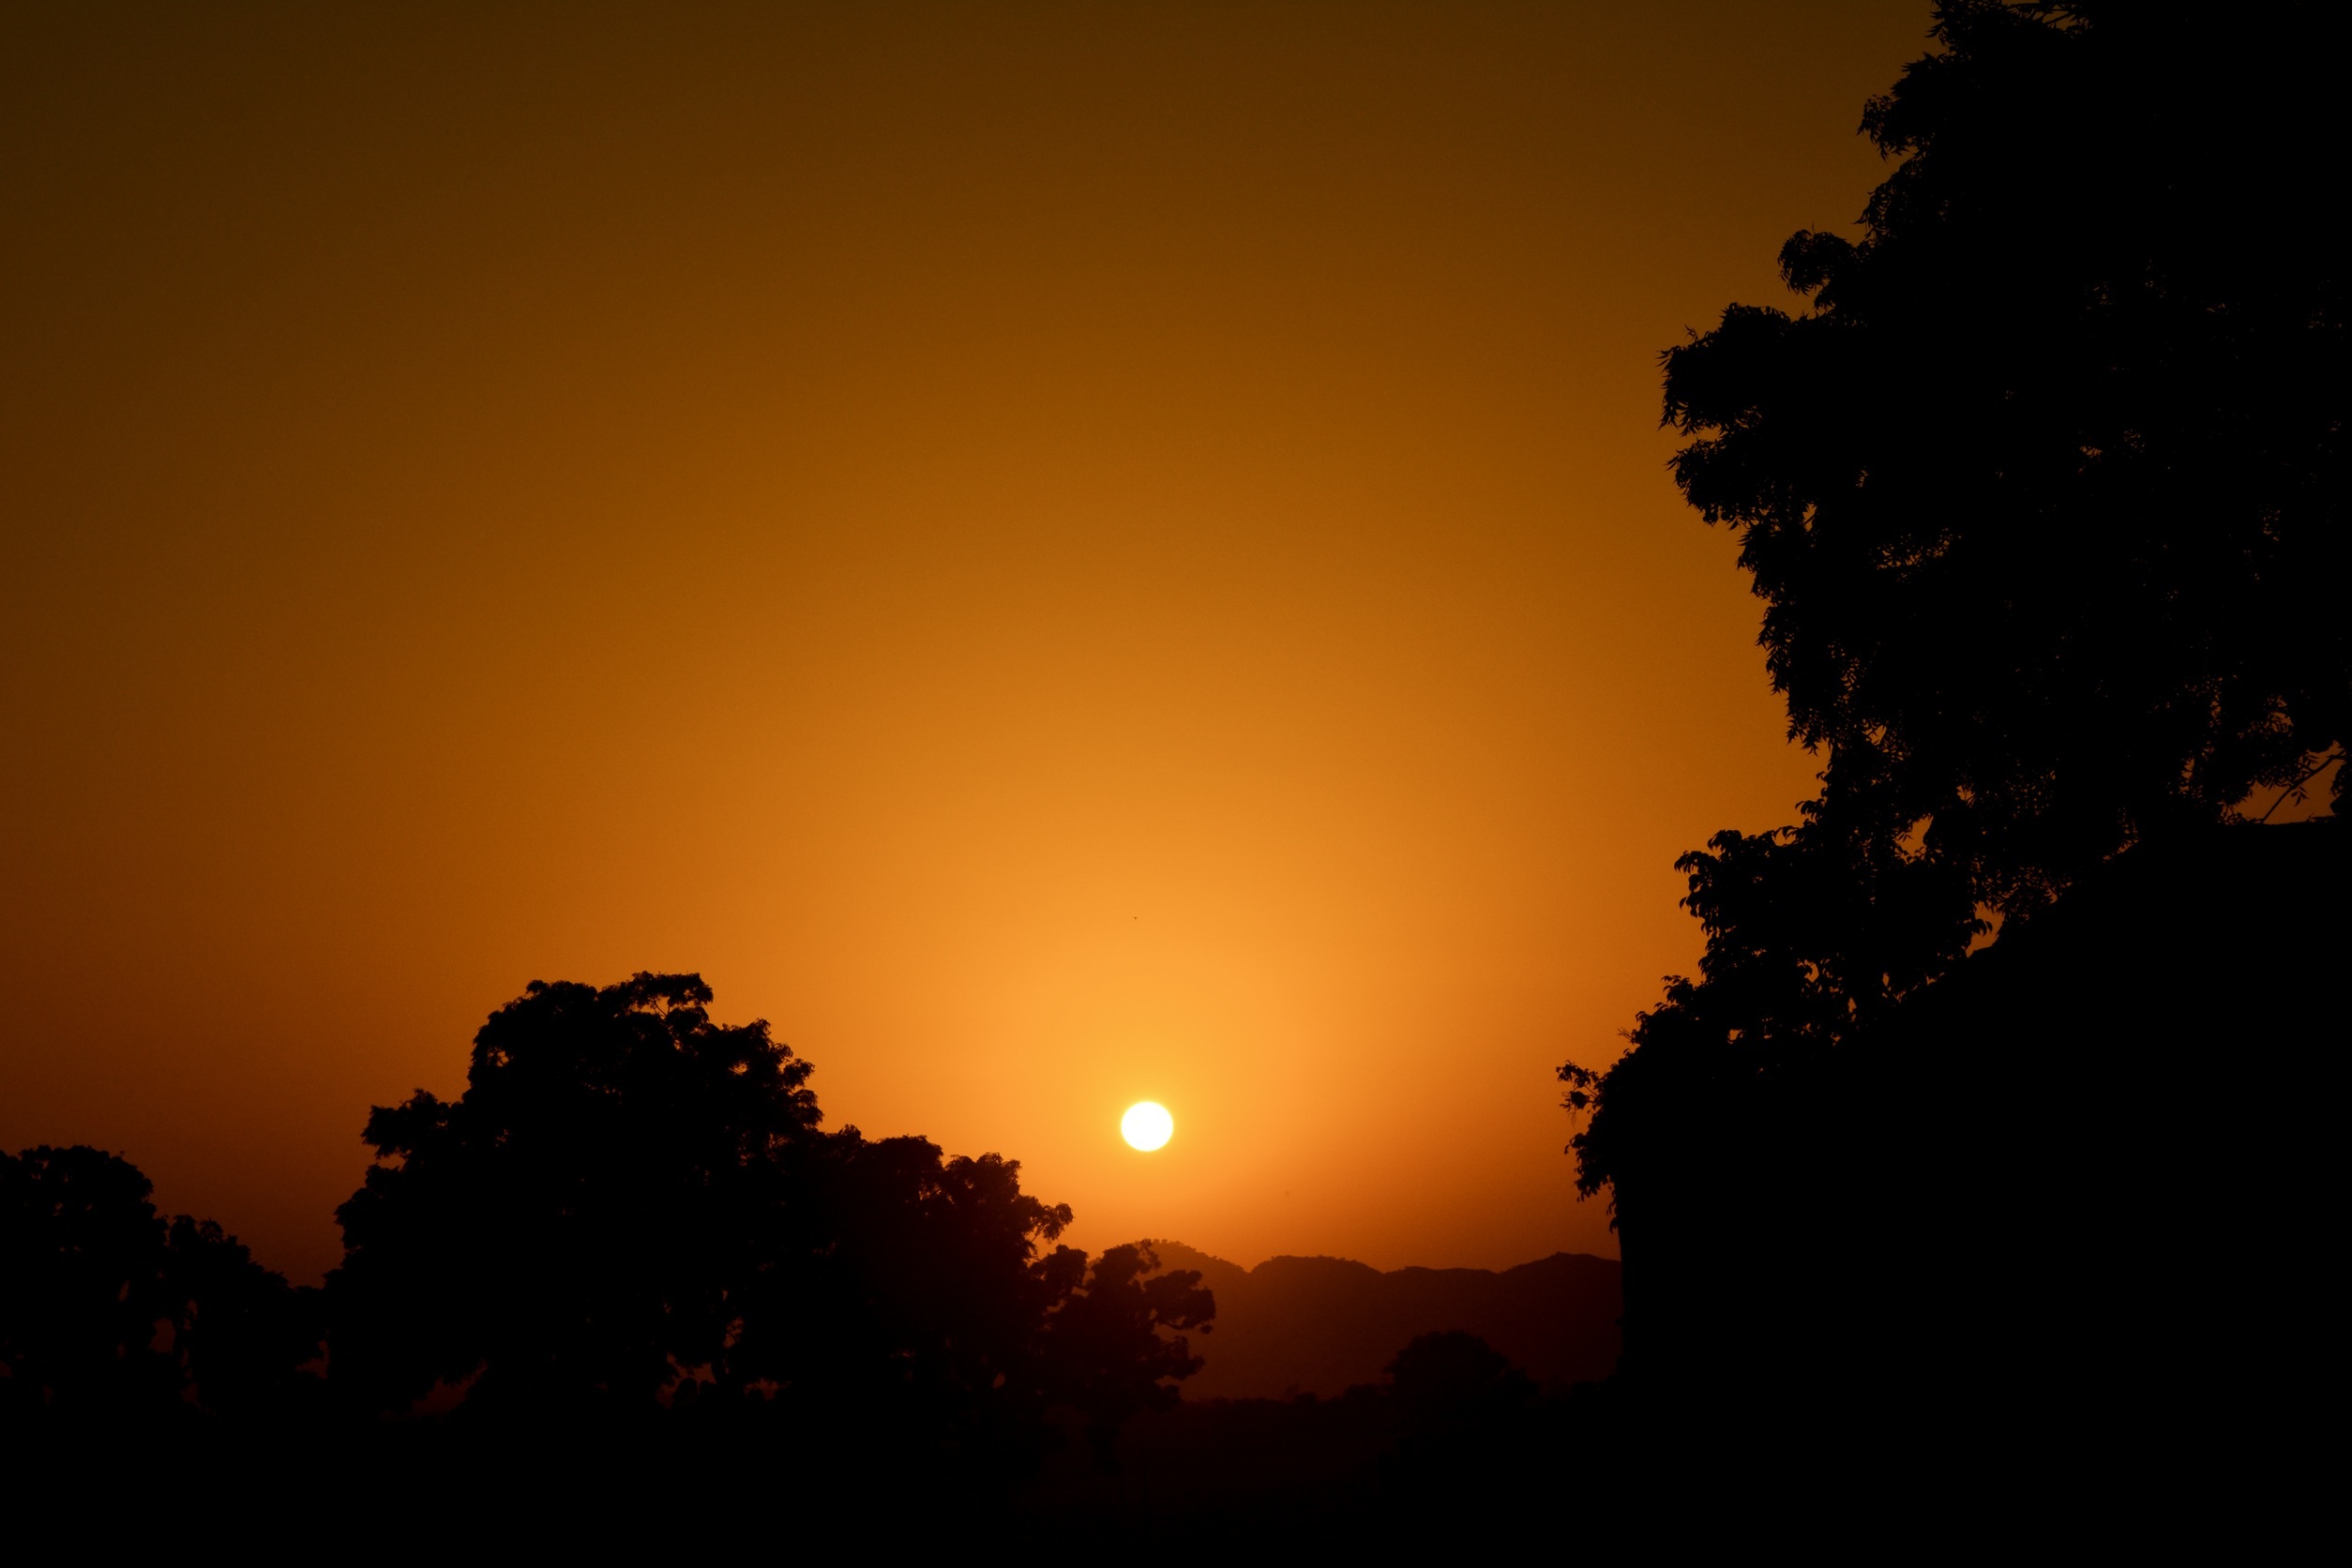
nature, horizon, silhouette, glowing, cloud, sky, sun, sunrise, sunset, sunlight, morning, dawn, atmosphere, dusk, evening, twilight, orange, tranquil, peaceful, glow, trees, dramatic, afterglow, astronomical object, atmospheric phenomenon, red sky at morning